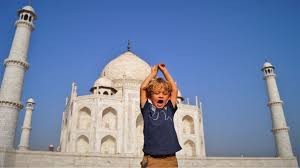
Landmark: Taj Mahal